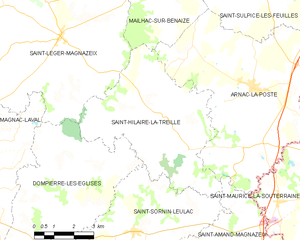
Carte des communes françaises Saint-Hilaire-la-Treille